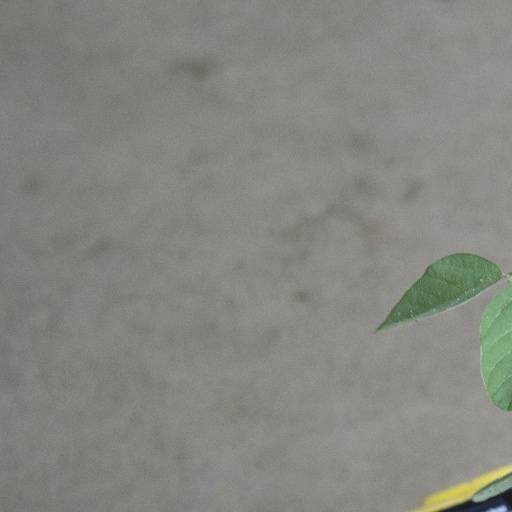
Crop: soybean